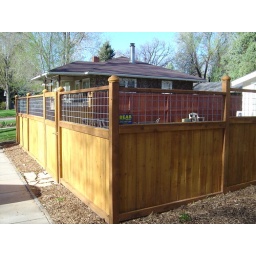
The completed fence as viewed from the sidewalk in front of the house.